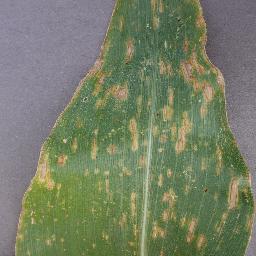
Label: Corn___Cercospora_leaf_spot Gray_leaf_spot